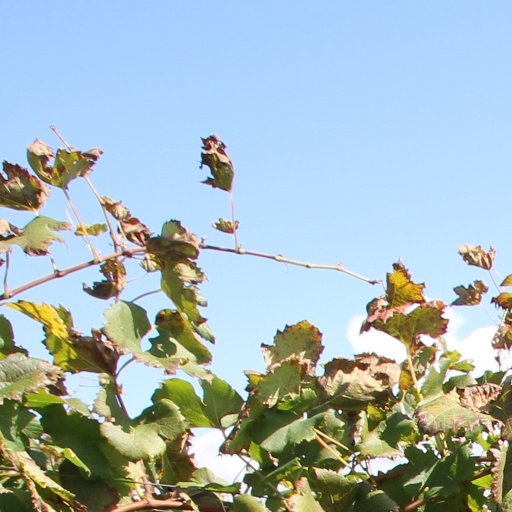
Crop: grape